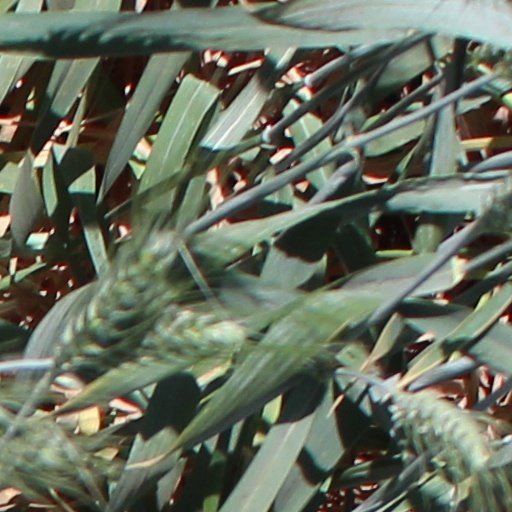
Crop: wheat